Team Abramoff

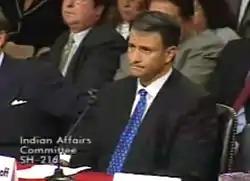
Jack Abramoff in September 2004

"Team Abramoff" is the team of lobbyists assembled by Jack Abramoff when he worked at Greenberg Traurig, primarily of former aides to prominent Congressional politicians. Their work is embroiled in the Jack Abramoff controversies.